Matching Jack

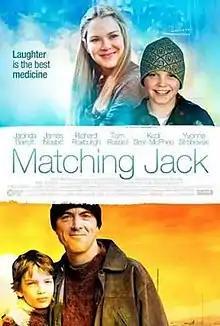
Australian poster

Matching Jack is a 2010 Australian drama film directed by Nadia Tass from a screenplay by Lynne Renew and David Parker, based on an unfilmed script by Renew entitled "Love and Mortar".